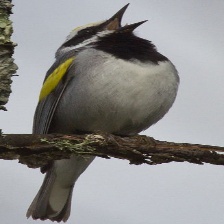
Species: GOLD WING WARBLER
Scientific name: VERMIVORA CHRYSOPTERA